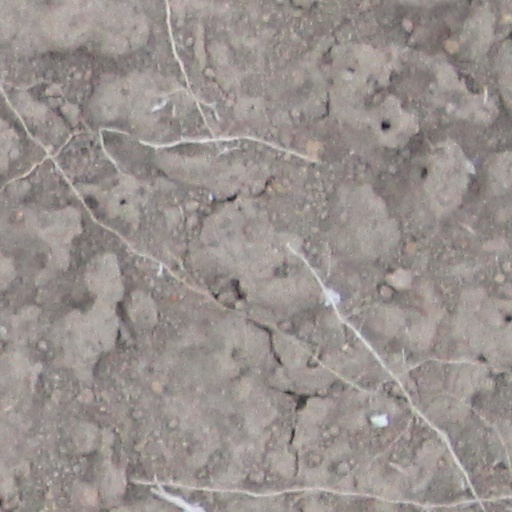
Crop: wheat